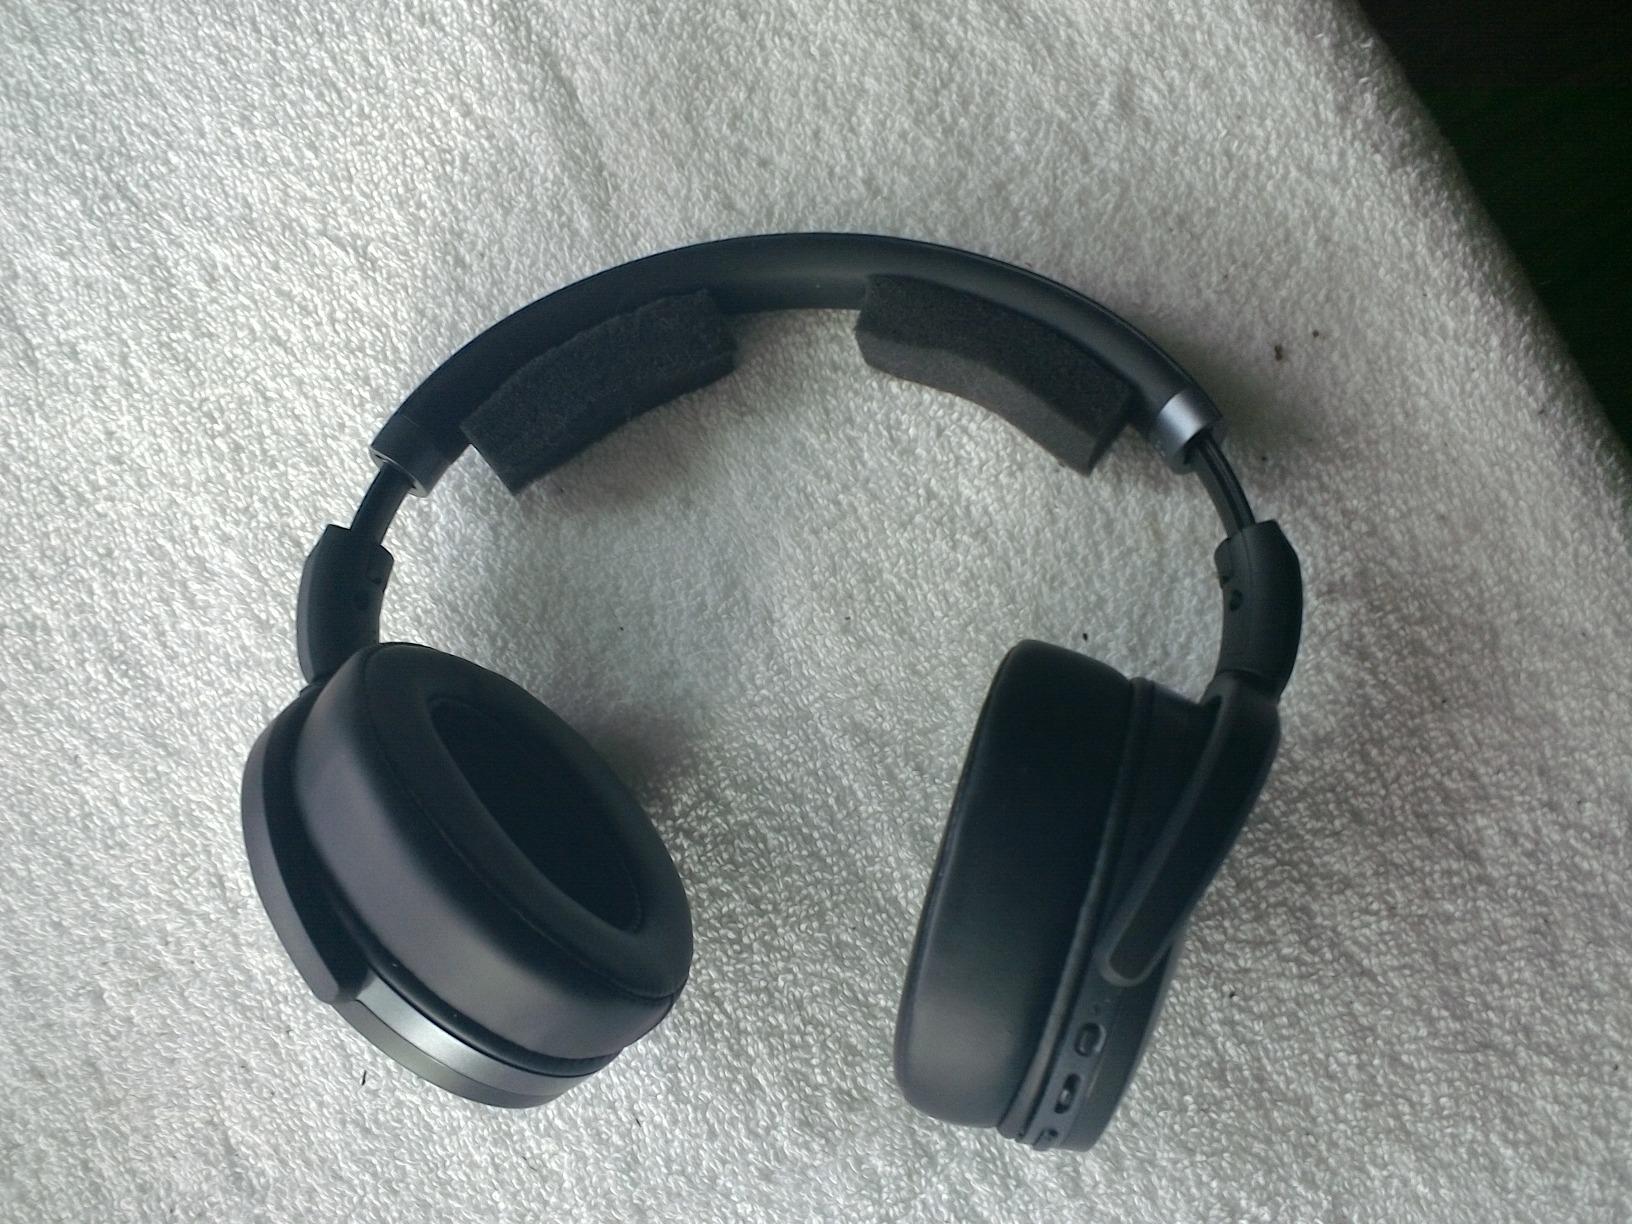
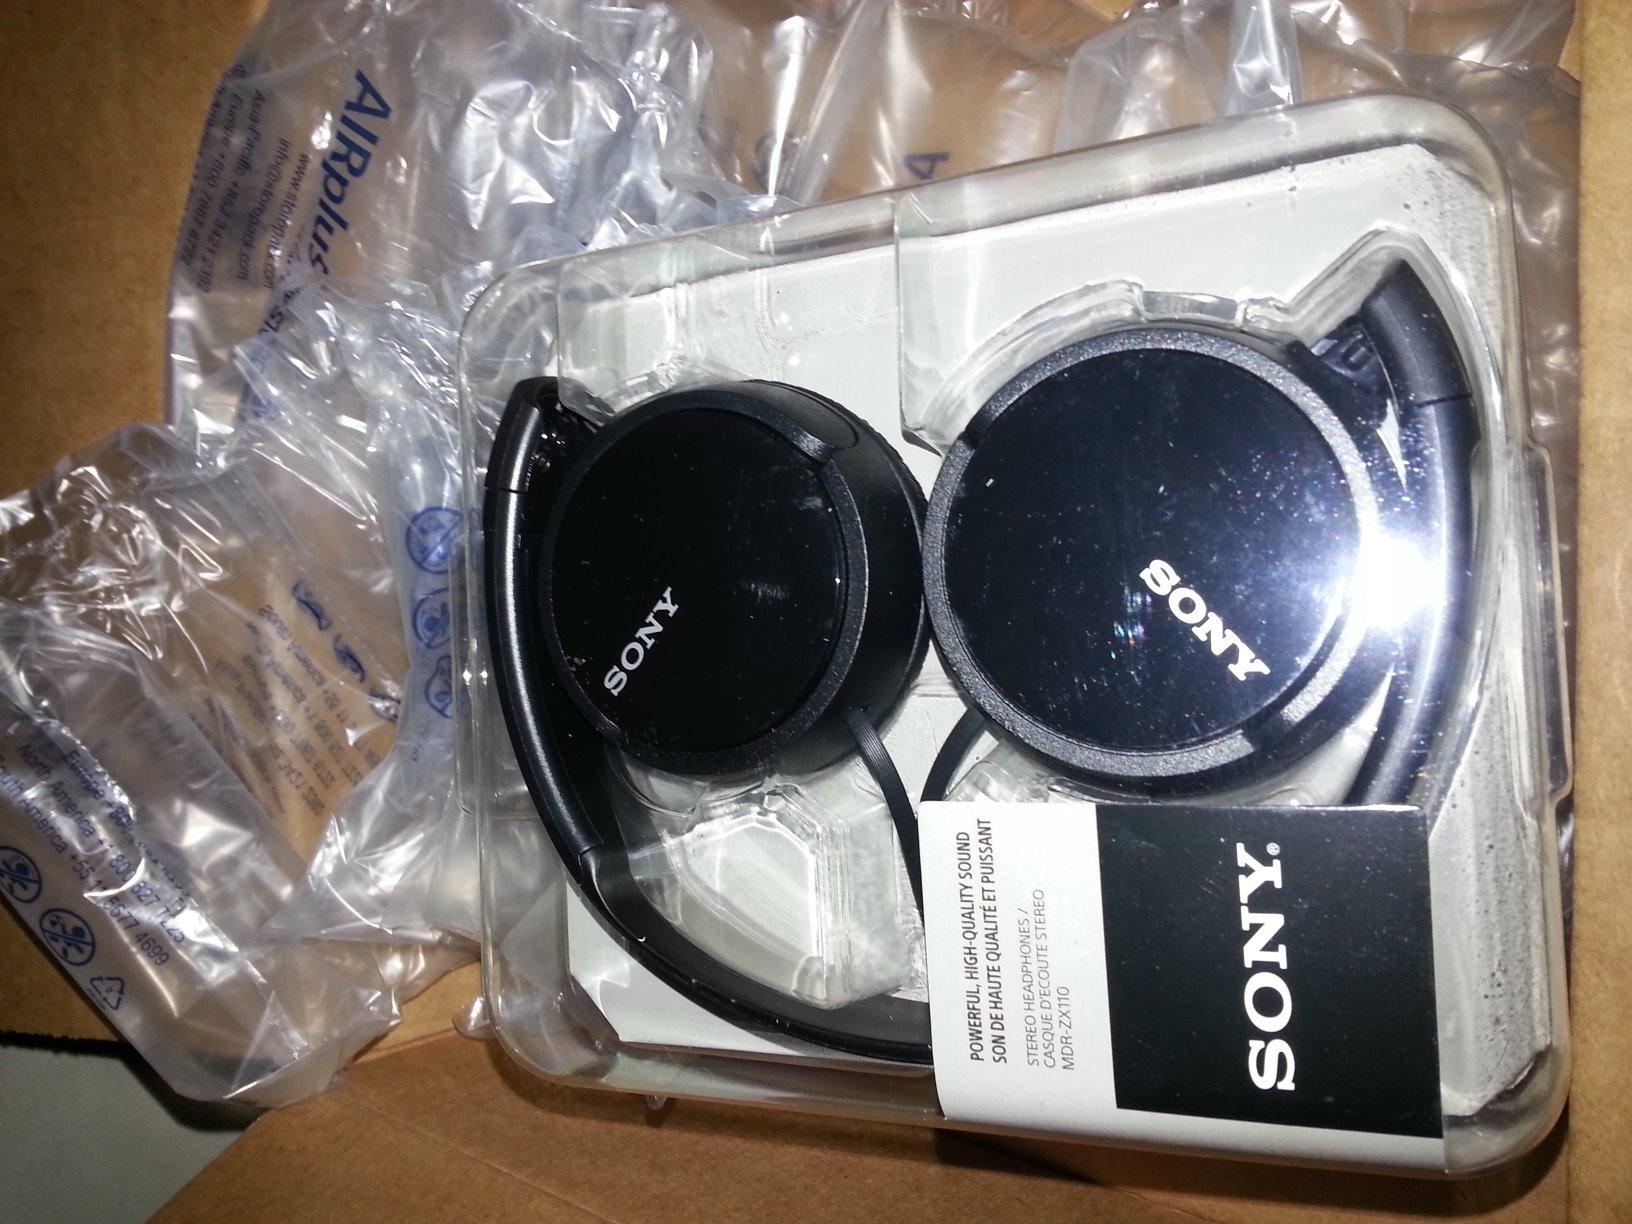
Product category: headphones
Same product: no